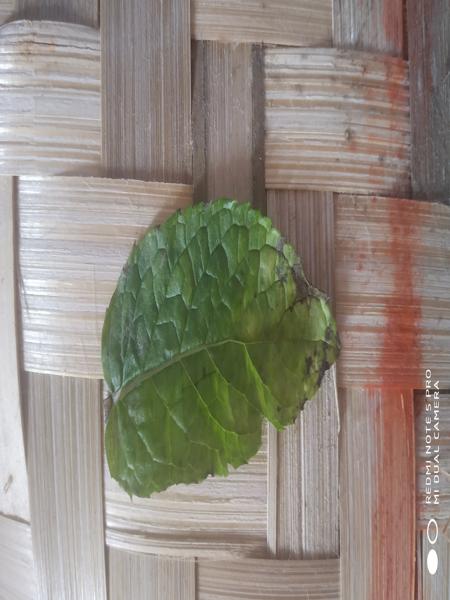
Plant: Mint